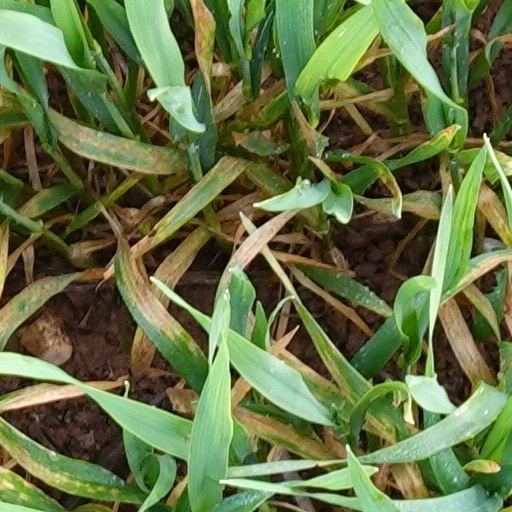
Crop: wheat